Washington race riot of 1919

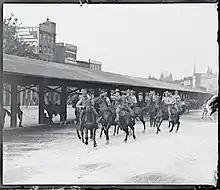
Members of the U.S. 3rd Cavalry sent to quell rioting in D.C. in July 1919

After claiming to see gunshots coming from the window, police raided the home of 17-year-old black girl, Carrie Johnson and her father. She fatally shot a white policeman, Detective Harry Wilson and claimed self-defense. A bullet caught her in the thigh and her father, Ben Johnson, was shot in the shoulder. She was arrested and charged with the shooting. In January 1921 a trial was finally heard, "U.S. v. Carrie Johnson". Her father did not testify, but the prosecutor announced in front of the jury that charges against Ben Johnson had been dropped, implying that Carrie Johnson must have committed the crime. She was convicted of manslaughter, but a separate judge accepted the self-defense argument and overturned the verdict. To avoid a second trial all charges were dropped and Carrie Johnson went free on June 21, 1921.